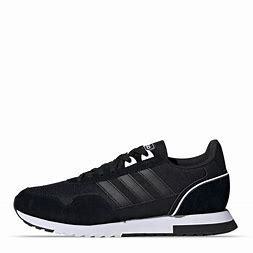
Brand: Adidas
Model: 8K 2020